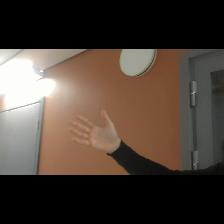
Label: Human